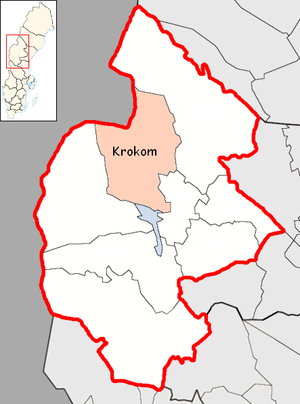
Krokoms kommun
Krokom kommune ligger landskapet Jämtland i Jämtlands län i Sverige. Kommunens administrationscenter ligger i byen Krokom. Kommunen ligger ved grænsen til Norge og grænser til Åre kommun i syd, Östersunds kommun i øst, og Strömsunds kommun i nord.